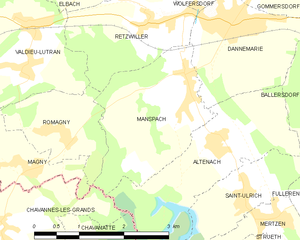
Carte des communes françaises